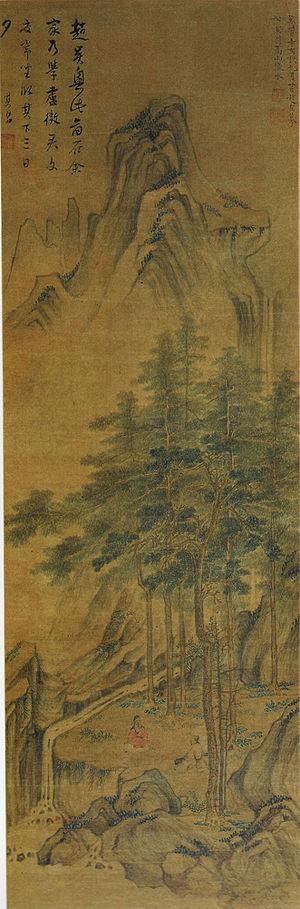
Zhao Zuo ou Chao Tso ou Tchao Tso, surnom: Wendu est un peintre chinois du XVIIᵉ siècle, originaire de Huating. Il est né vers 1570 et mort en 1633. Sa période d'activité se situe entre 1603 et 1629.